Tenna Kraft

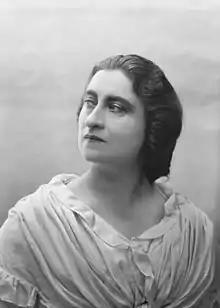
Tenna Kraft in 1921

Hortensia (Tenna) Kristine Sofie Erogine Kraft née Frederiksen (1885–1954) was a Danish operatic soprano. One of the Royal Danish Theatre's outstanding sopranos in the early 20th century, she sang in operas by Wagner, Verdi, Puccini and Richard Strauss. She gained particular success in 1926 with the title role in Siegfried Salomon's Danish opera "Leonora Christina" which included the popular "Der er tre hjørnestene".